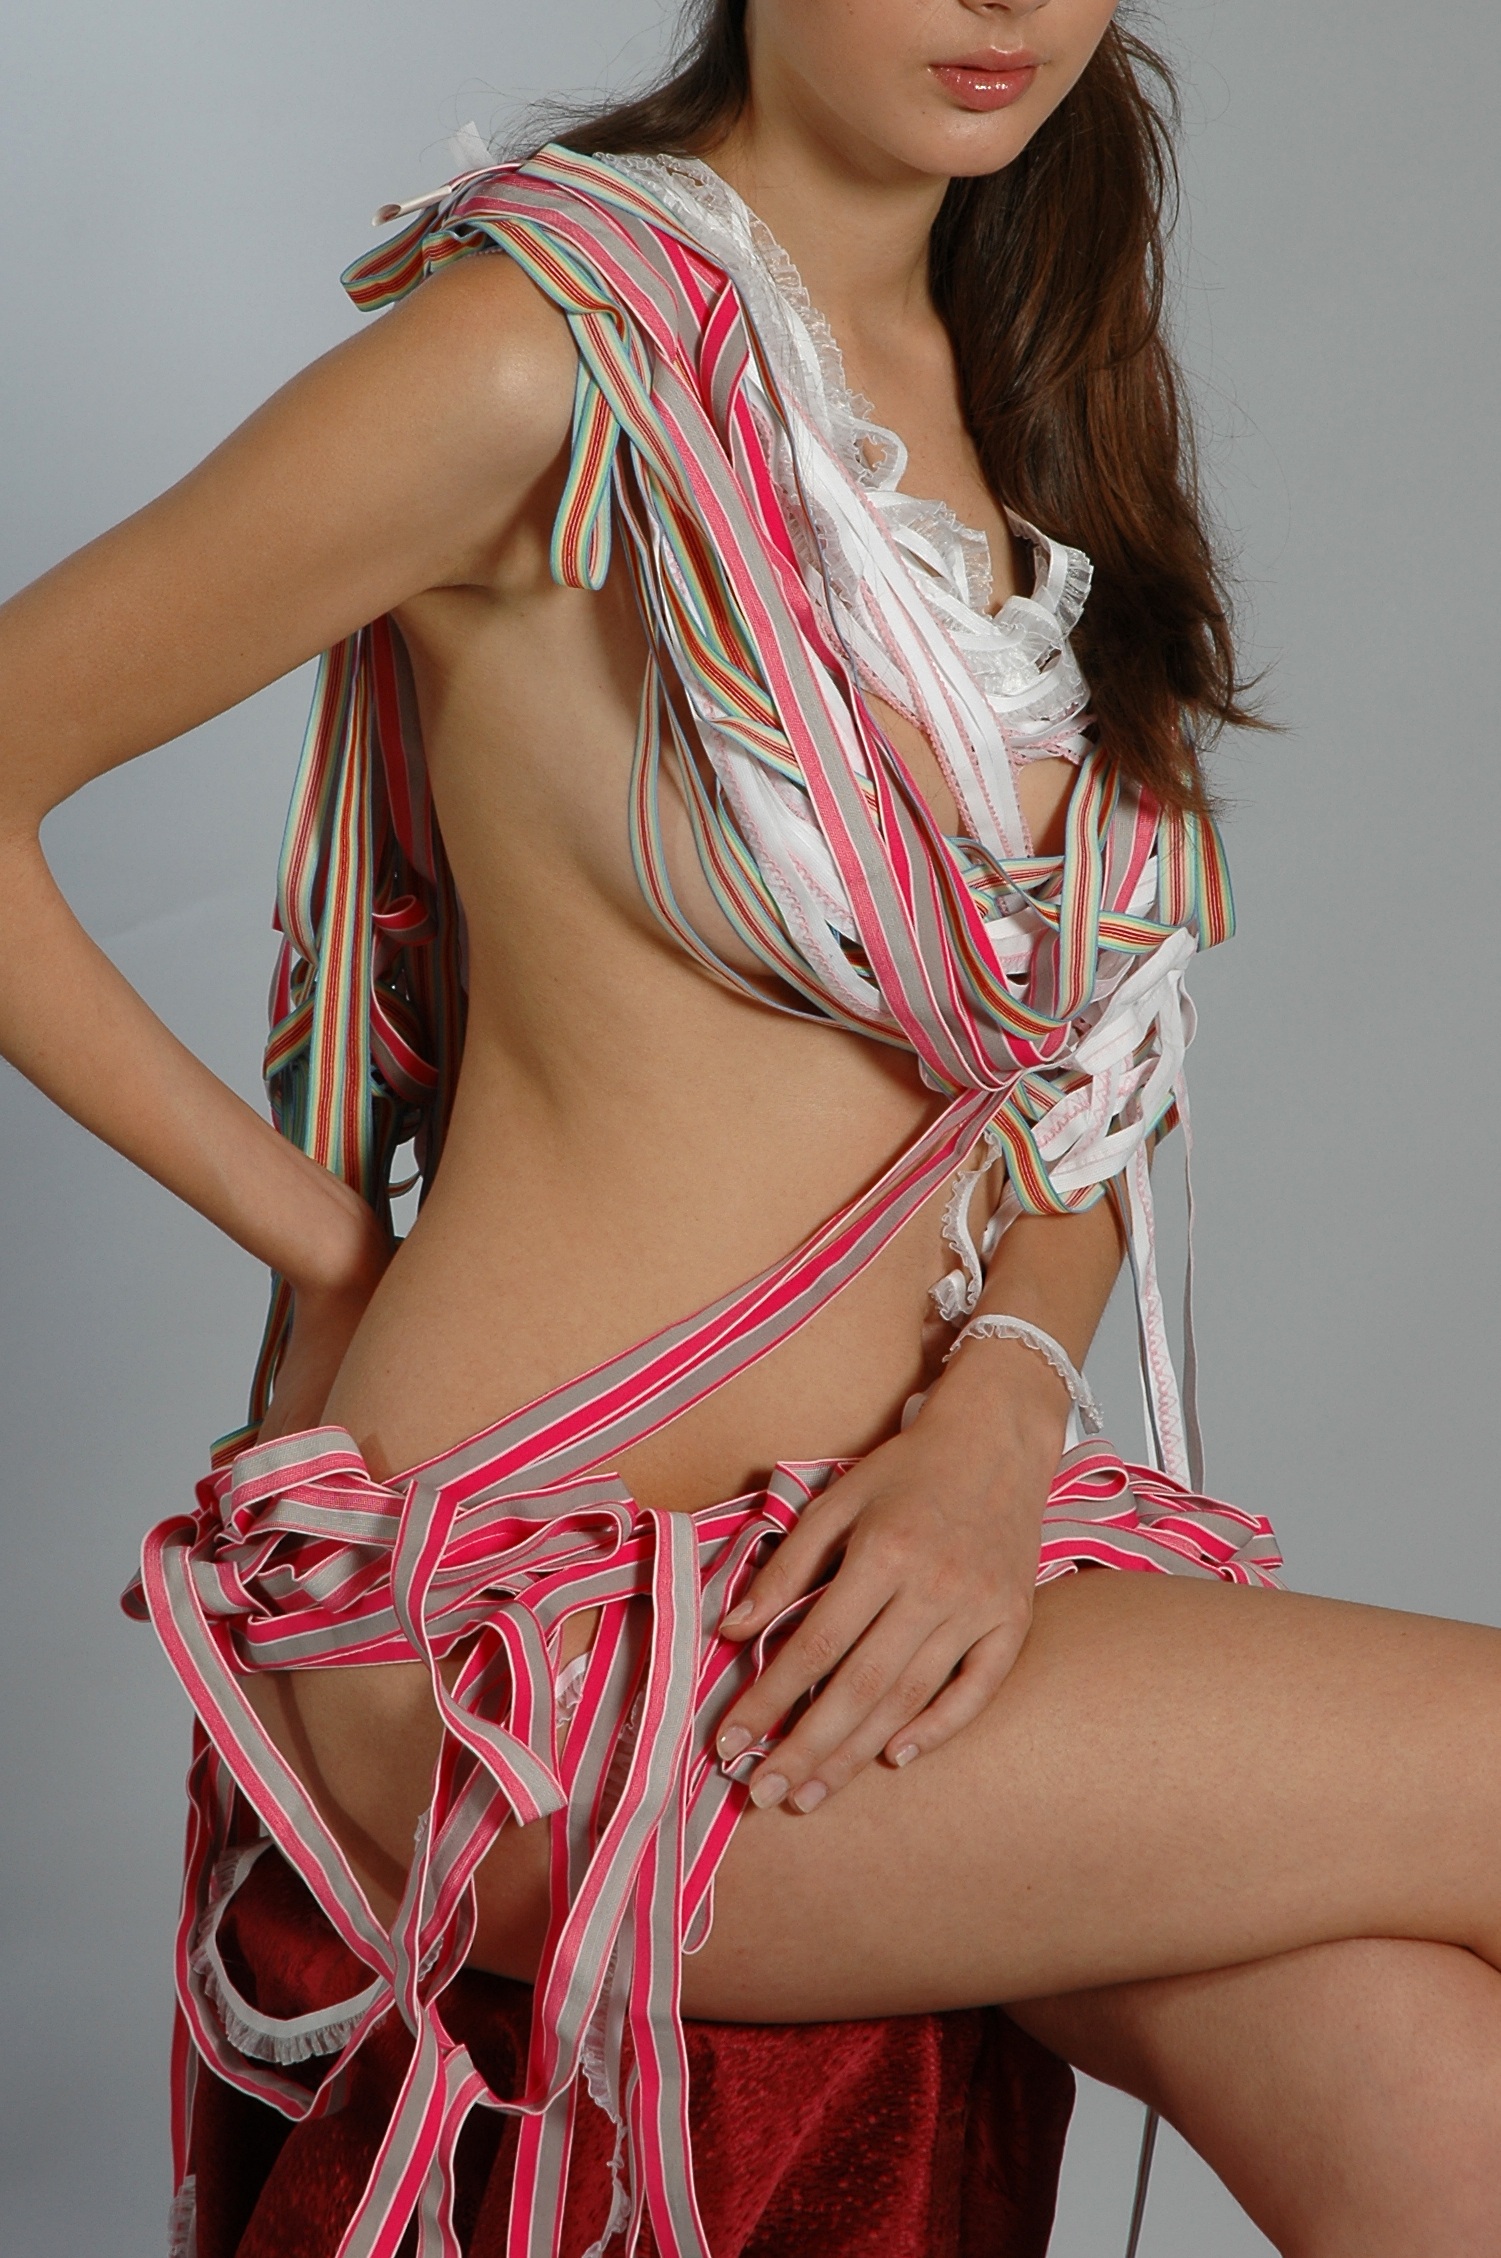
hair, leg, model, fashion, clothing, hairstyle, swimwear, long hair, human body, black hair, textile, blond, naked, body, erotic, abdomen, photo shoot, women s, young model istanbul, fashion shoot, supermodel